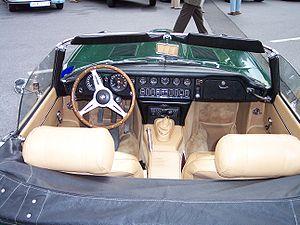
La Jaguar Type E est une voiture de sport construite par le constructeur automobile britannique Jaguar dans les années 1960 et 1970. Présentée au Salon international de l'automobile de Genève de 1961, elle succède à la série des XK. La production s’étend de 1961 à 1975 et se décline en trois modèles, trois séries et deux éditions limitées.